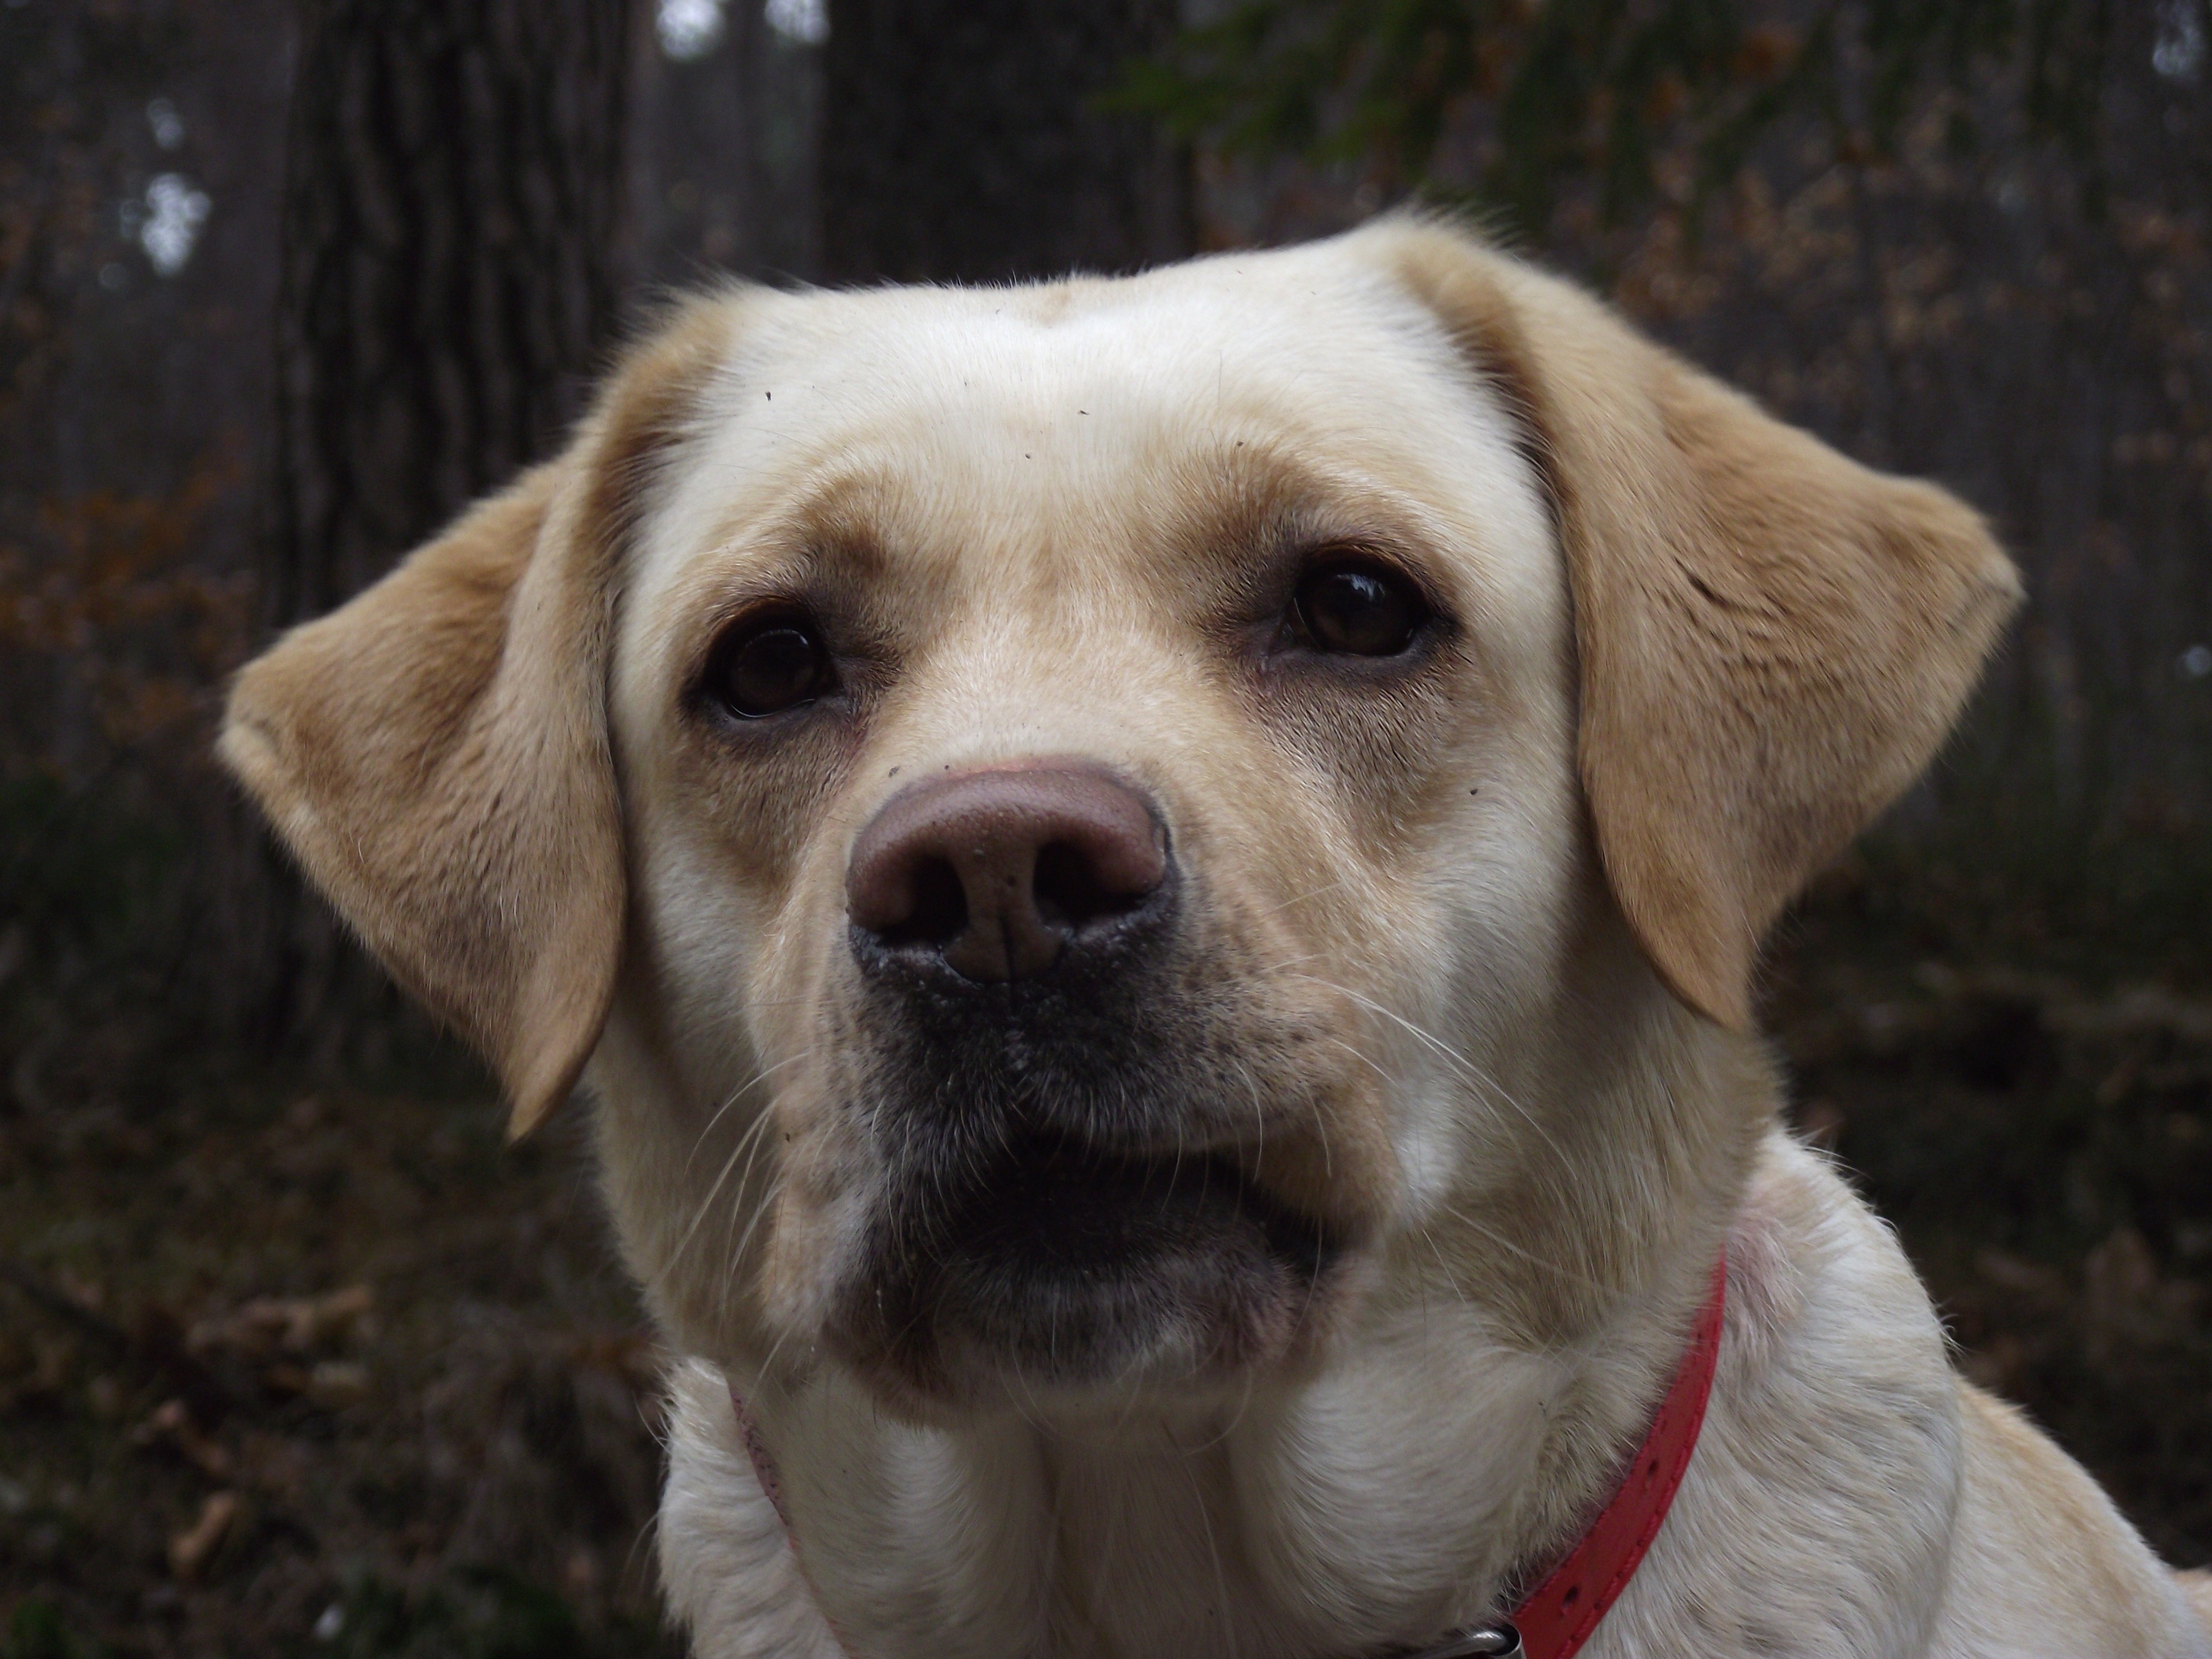
puppy, dog, mammal, sponge, snout, vertebrate, labrador retriever, labrador, dog breed, retriever, dog like mammal, pointing breed